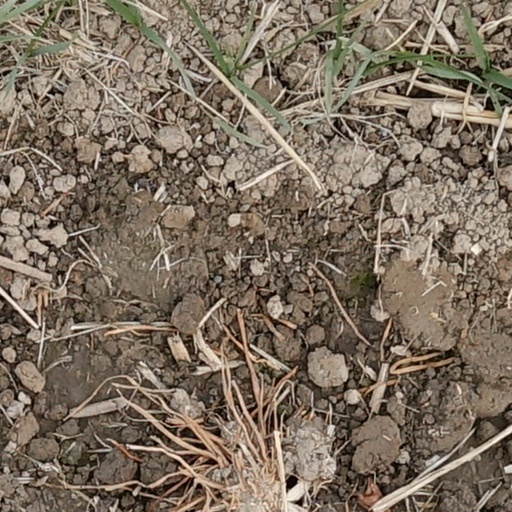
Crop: wheat